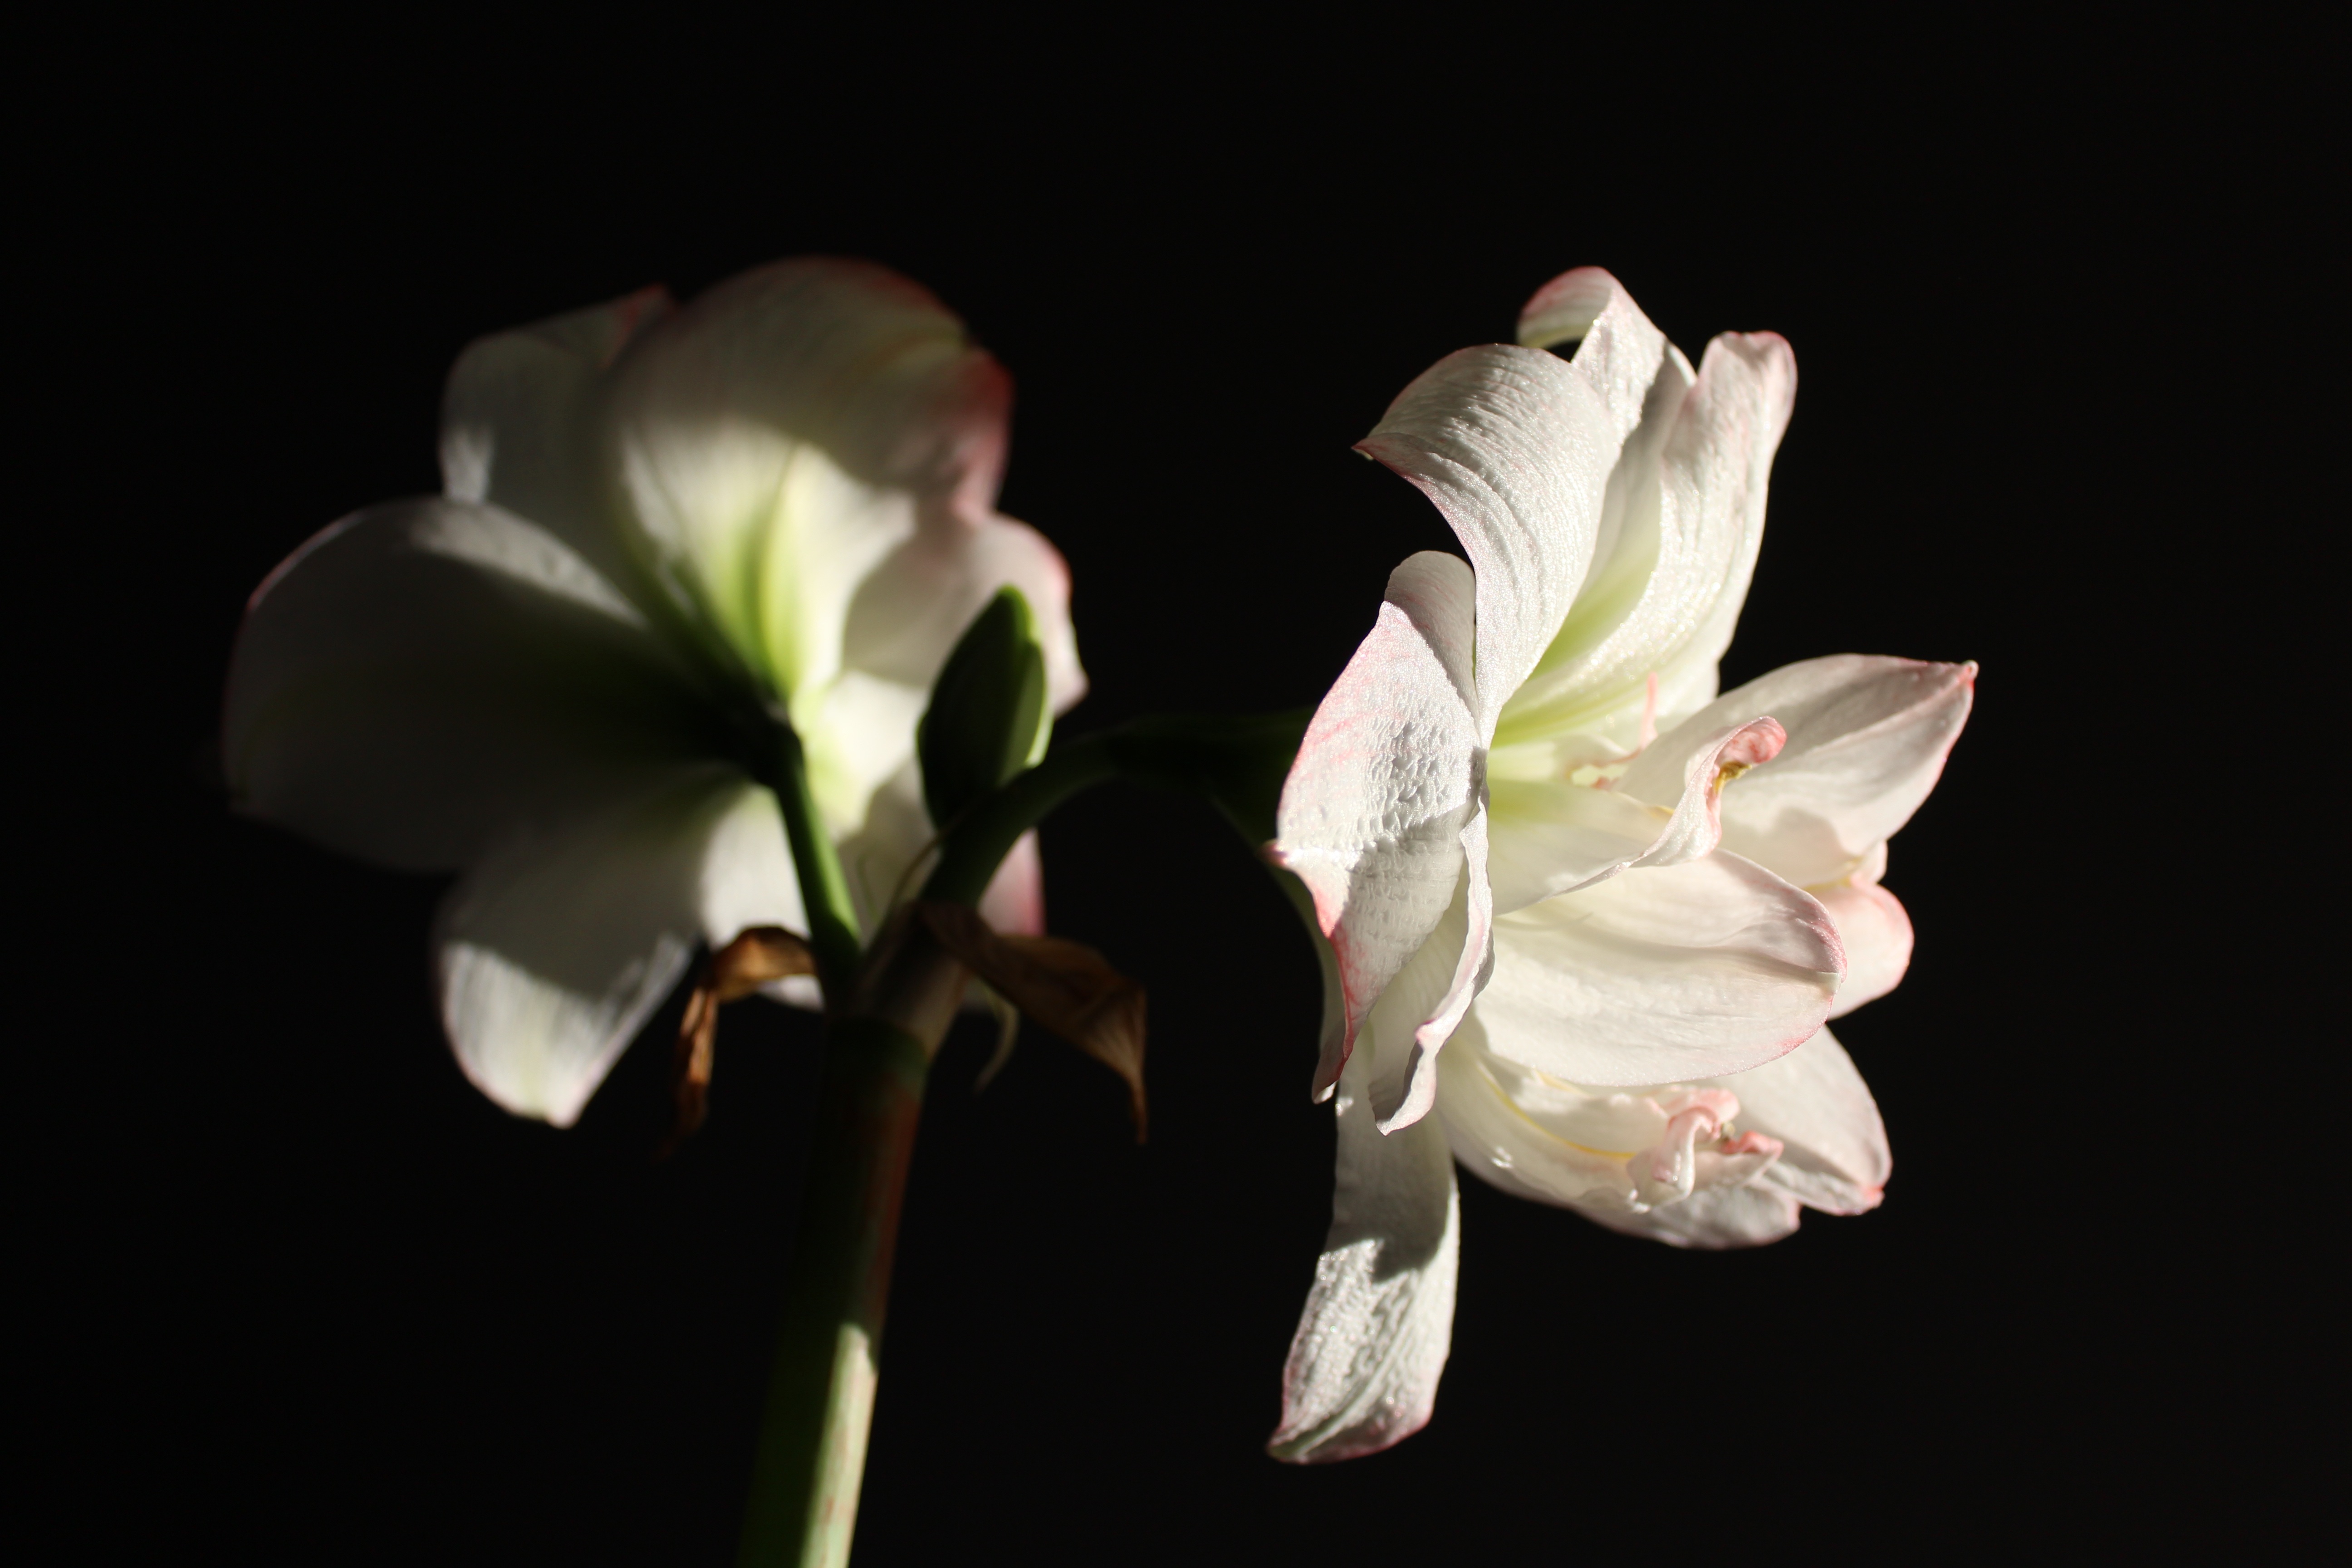
nature, blossom, plant, white, photography, flower, petal, bloom, green, botany, pink, close, flora, close up, lily, early, gorgeous, amaryllis, macro photography, flowering plant, amaryllis plant, plant stem, land plant, amaryllis belladonna